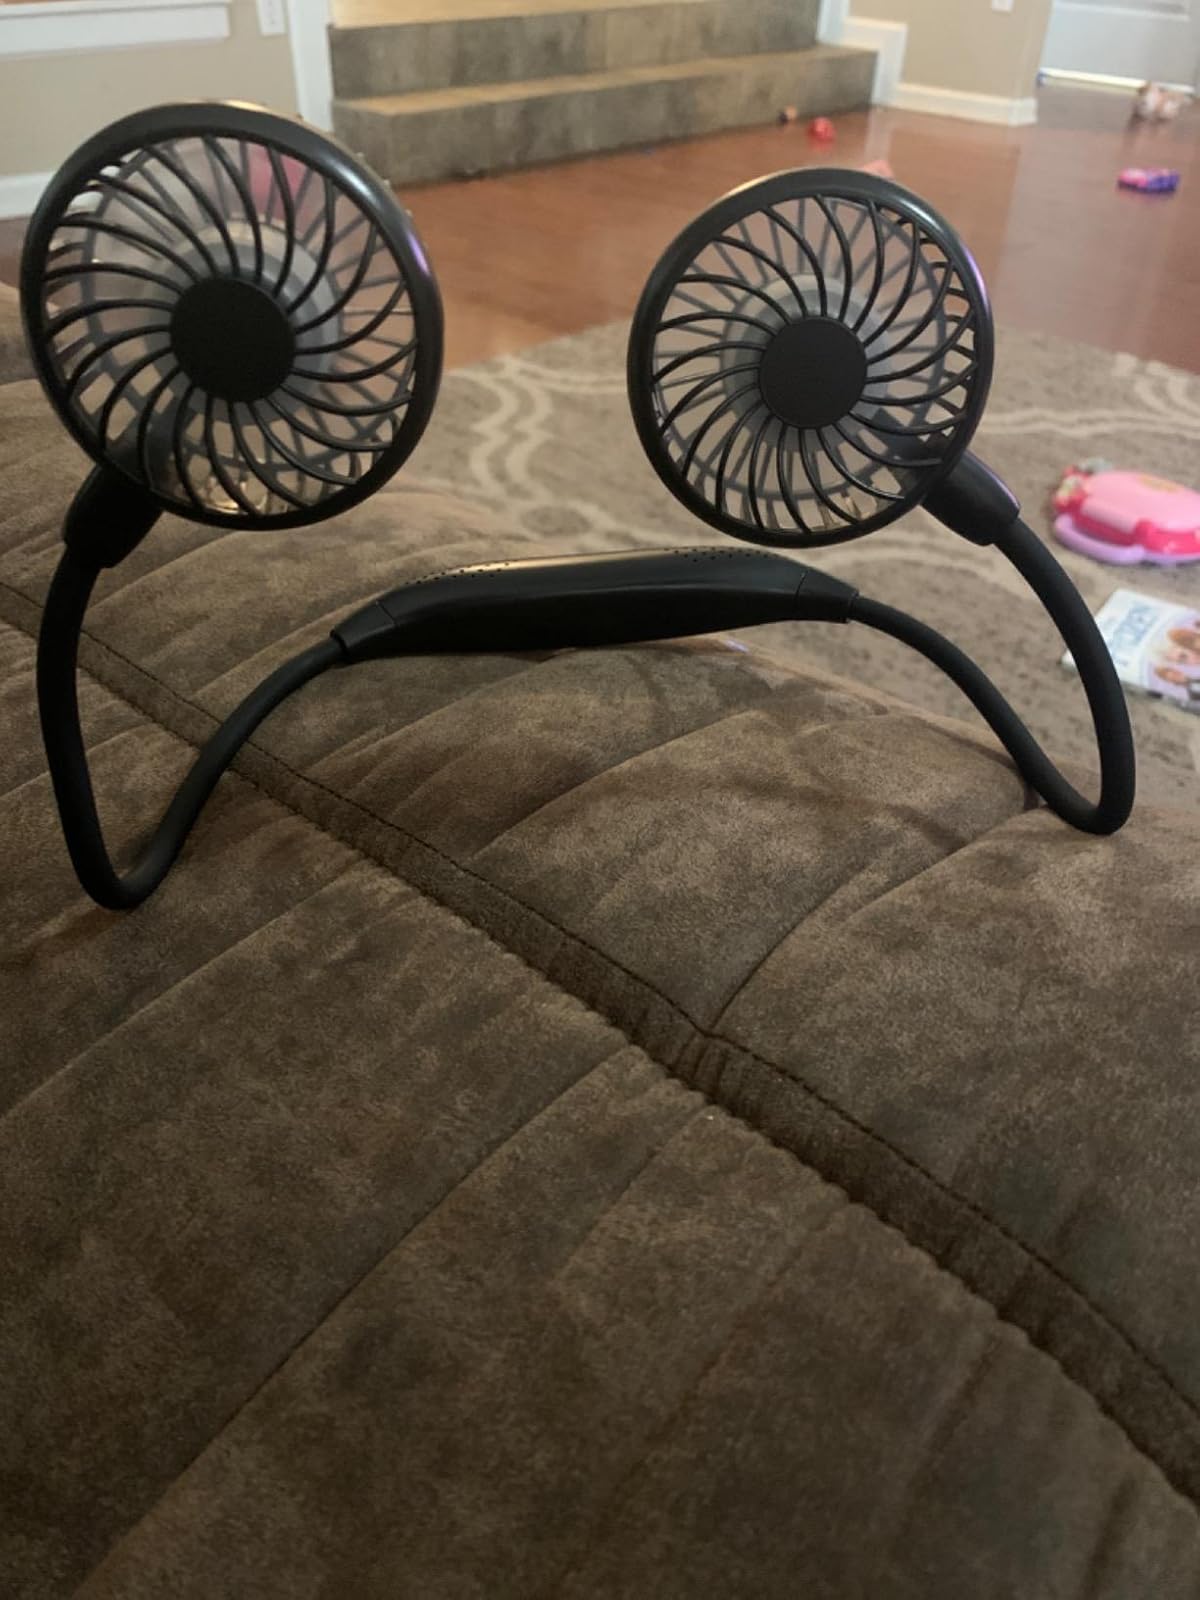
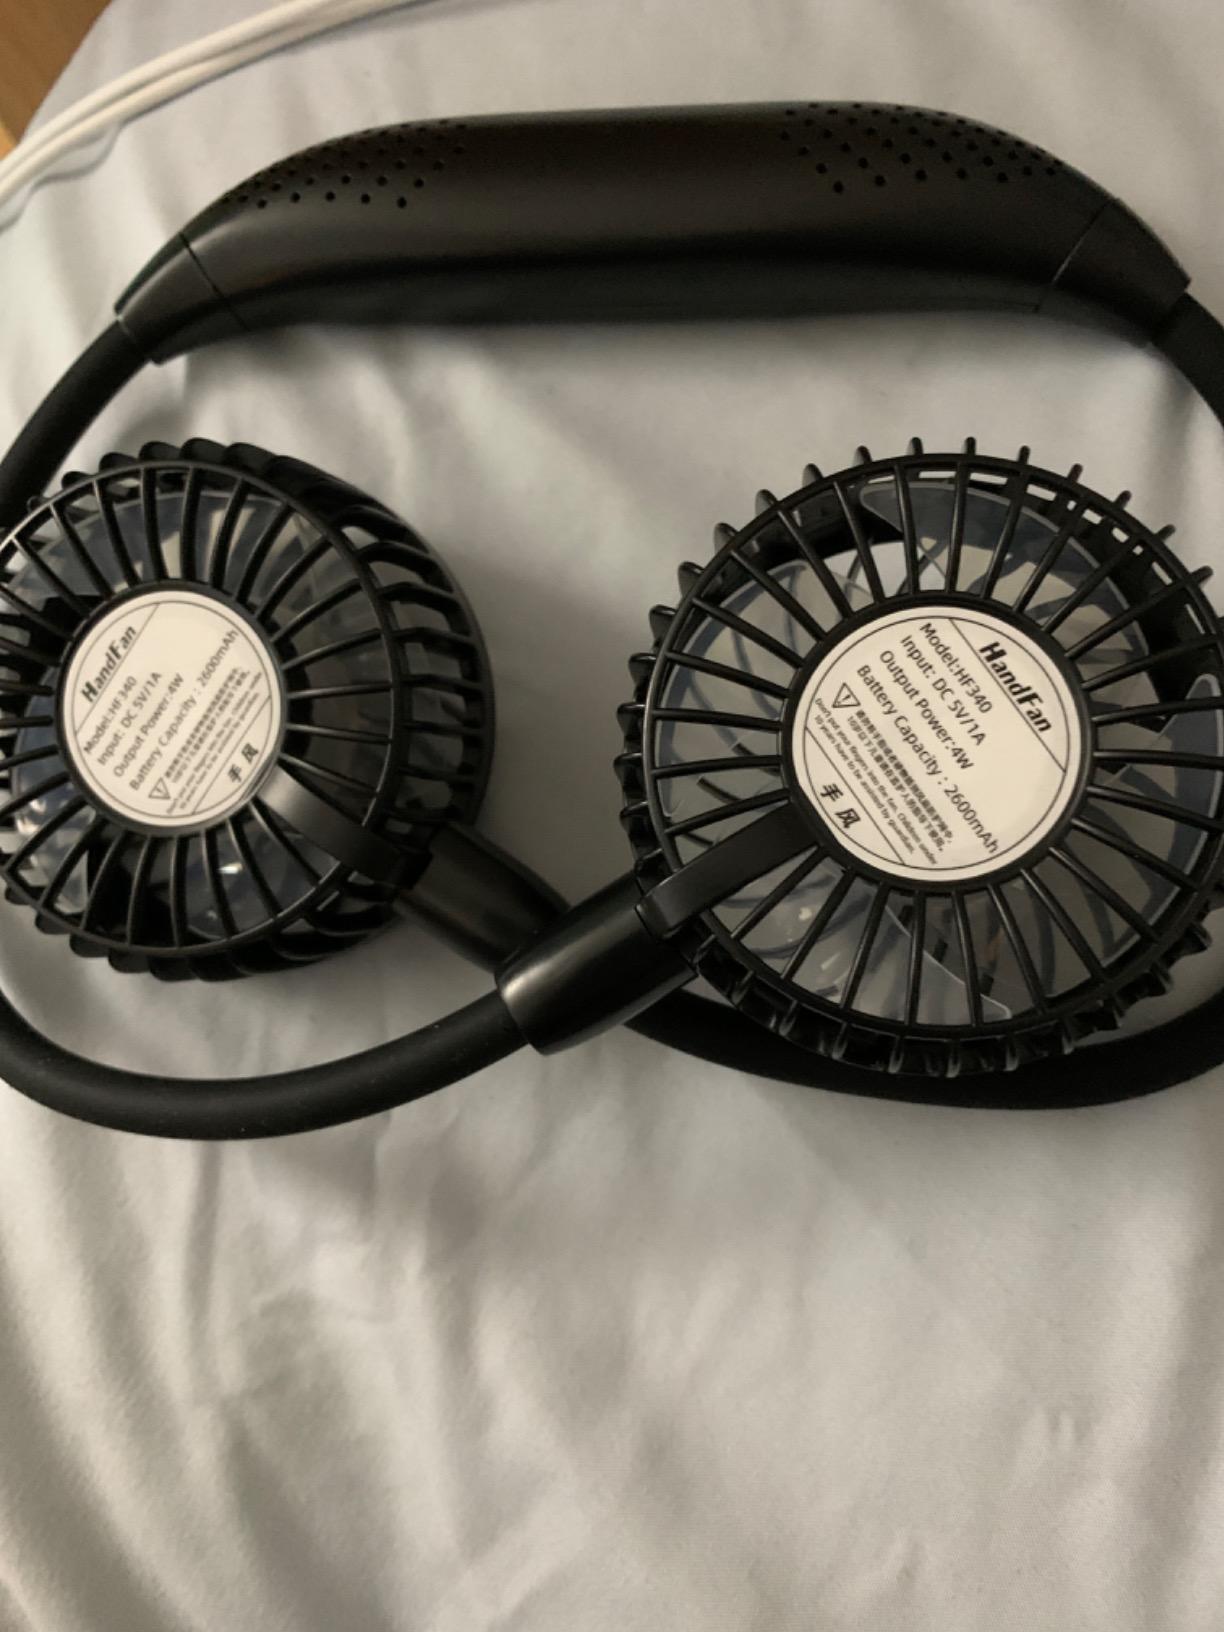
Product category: fan
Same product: yes